Tom Hucker

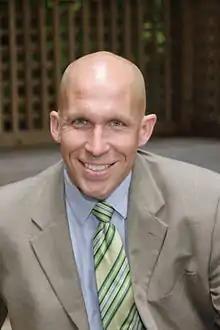

Tom Hucker (born April 9, 1967) is an American elected official and a Democrat from the U.S. state of Maryland. He served from 2007 until 2014 as a member of the Maryland House of Delegates from District 20, which included neighborhoods in Takoma Park and Silver Spring. He also previously served as a member of the Montgomery County Council, representing District 5 from 2014 to 2022.